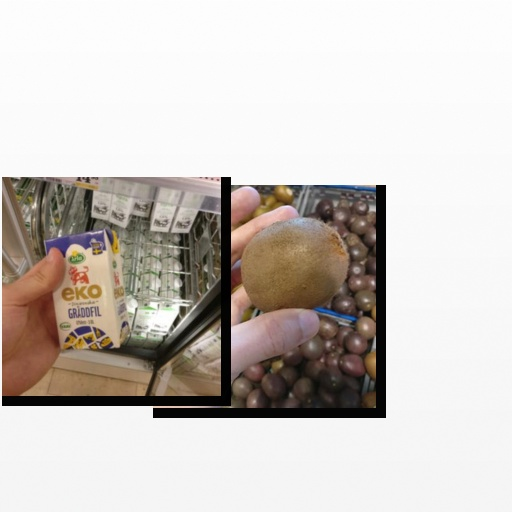
Food items: sour_cream, kiwi